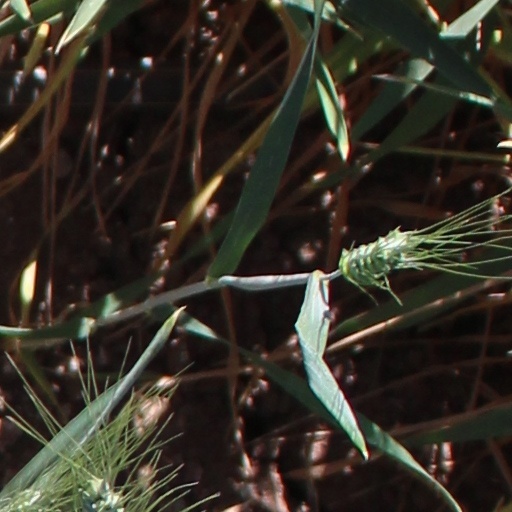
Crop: wheat